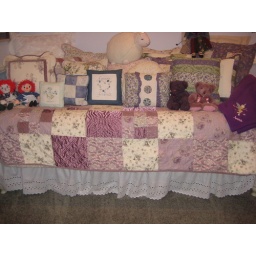
I took this of my day bed in the guest room with the new white eyelet bed skirt that I got.